Emery Roth

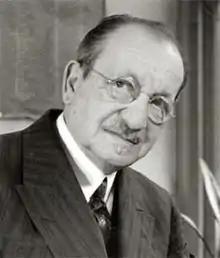

Emery Roth (died August 20, 1948) was a Hungarian-American architect of Hungarian-Jewish descent who designed many New York City hotels and apartment buildings of the 1920s and 1930s, incorporating Beaux-Arts and Art Deco details. His sons continued in the family enterprise, largely expanding the firm under the name Emery Roth & Sons.